King Edward Point

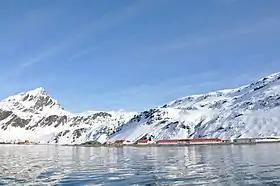
Southeast view from Cumberland East Bay, with Grytviken in the left background

King Edward Point (also known as KEP) is a permanent British Antarctic Survey research station on South Georgia island and is the capital of the British Overseas Territory of South Georgia and the South Sandwich Islands. It is situated in Cumberland East Bay on the northeastern coast of the island. The settlement is the second smallest capital in the world by population, after Ngerulmud in Palau.